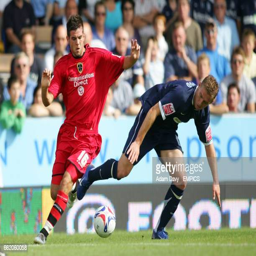
football player and battle for the ball